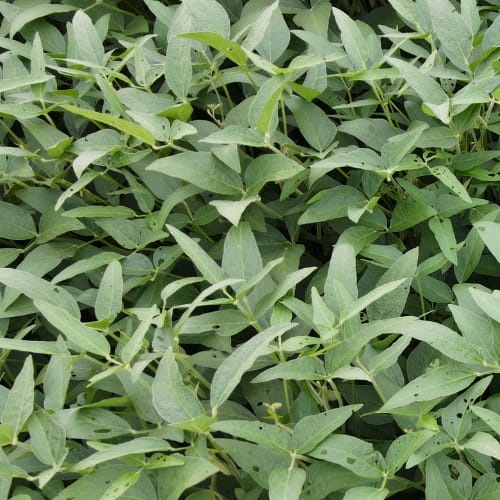
Label: Diabrotica_speciosa